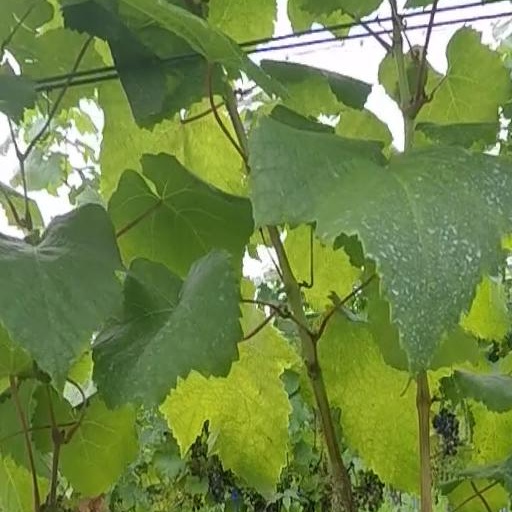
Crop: grape